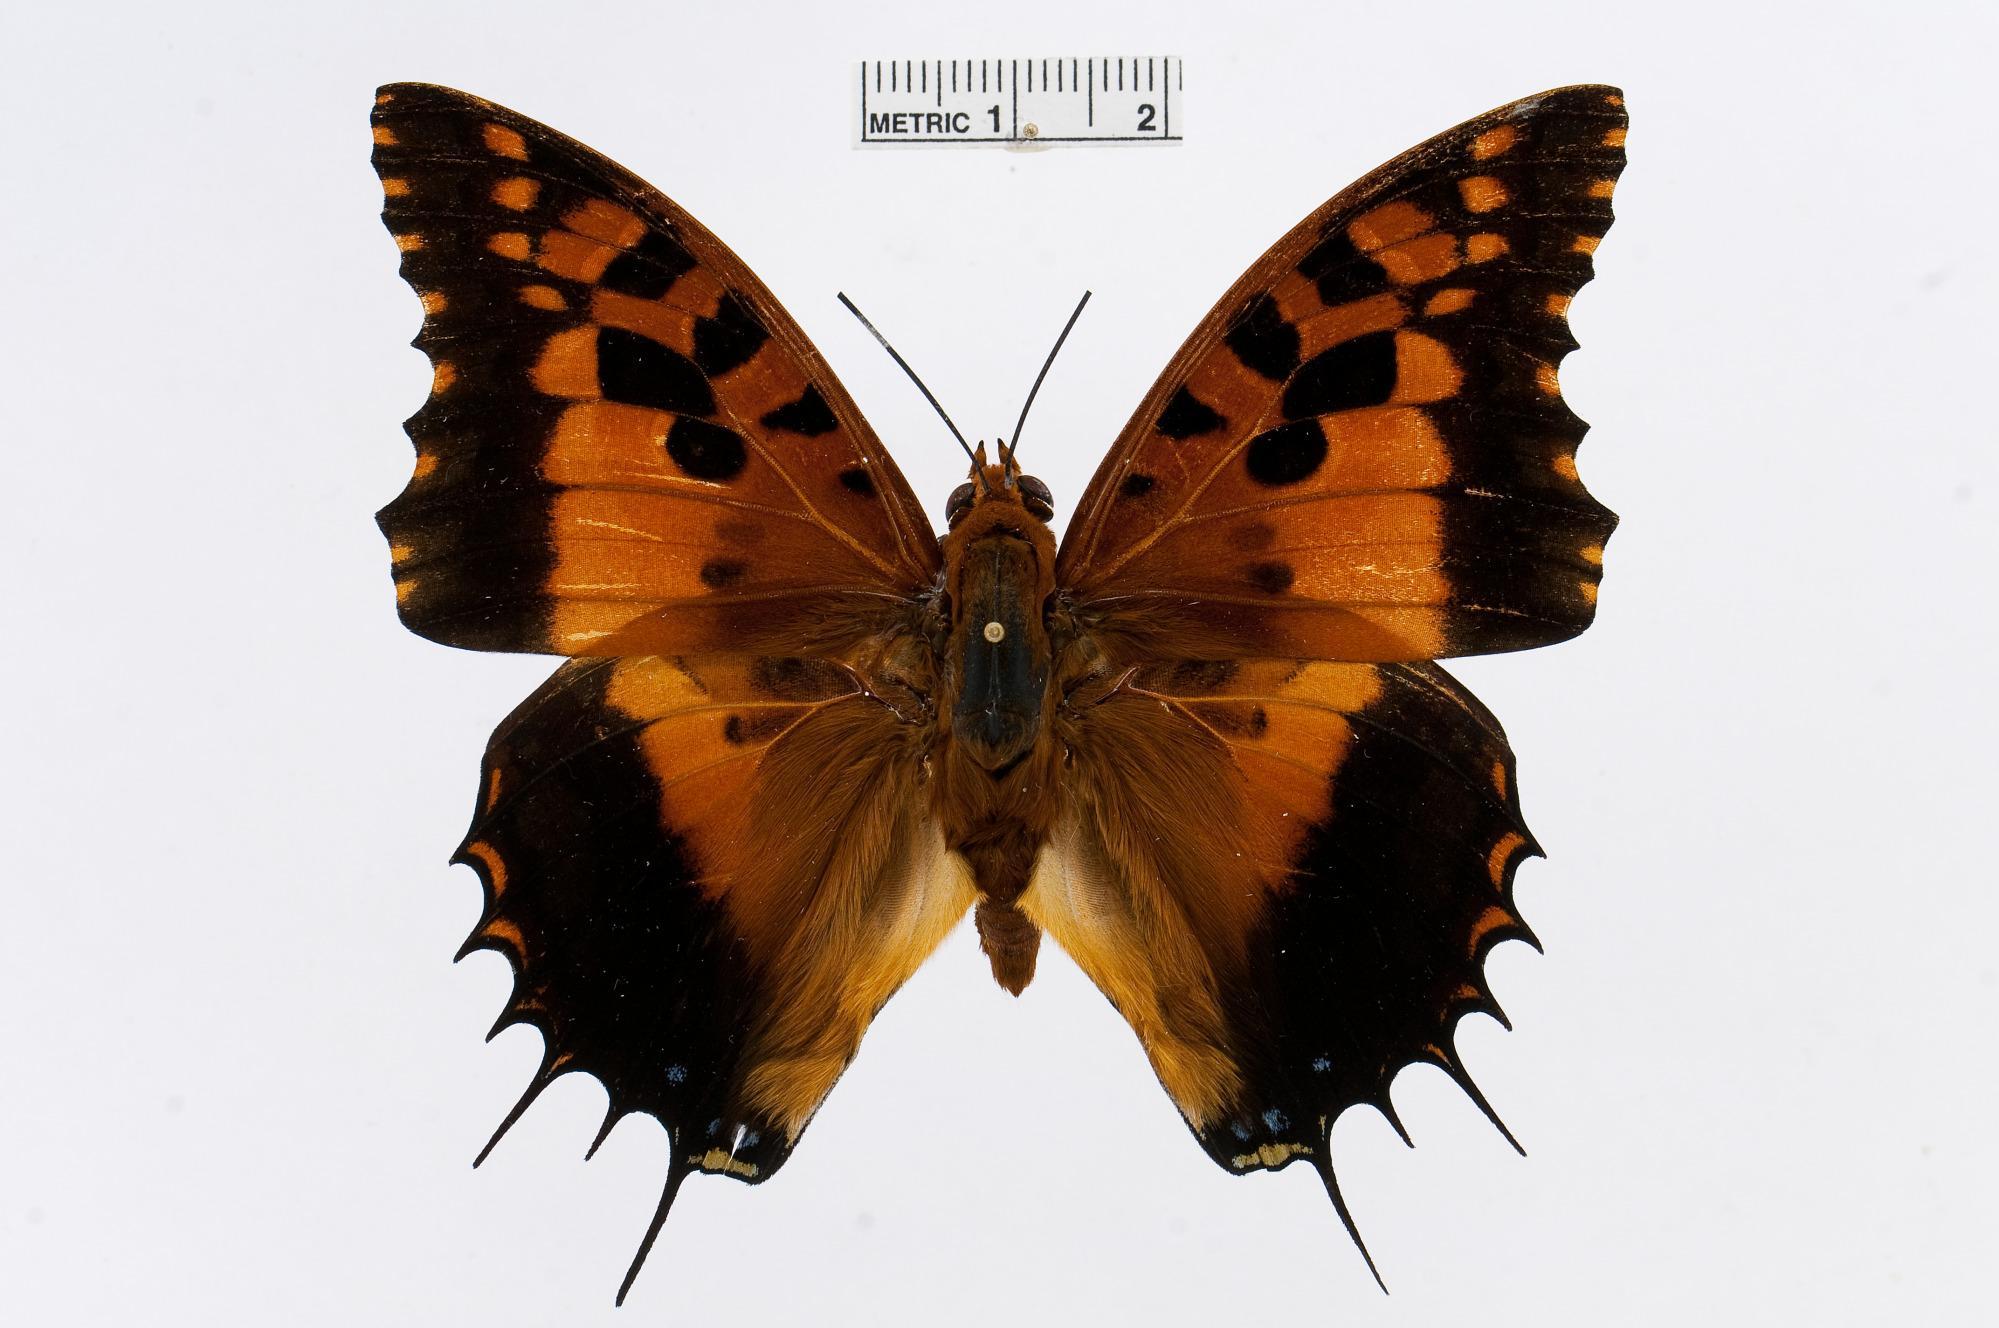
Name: Charaxes andranadorus
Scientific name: Charaxes andranadorus Mabille, 1884
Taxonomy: Animalia, Arthropoda, Insecta, Lepidoptera, Nymphalidae, Charaxinae